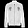
Label: Coat